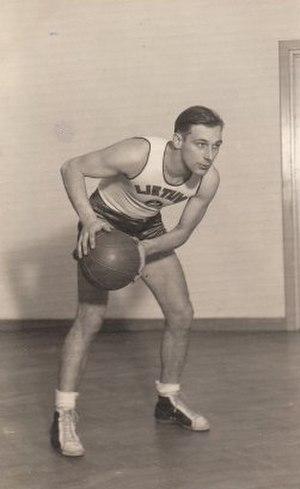
Phil Krause, né le 18 août 1911, à Chicago, en Illinois et mort le 28 octobre 1977, à Chicago, est un ancien joueur et entraîneur de basket-ball américain naturalisé lituanien. Il évolue au poste d'arrière. Il est le frère de Moose Krause.